Naba Raj Lamsal

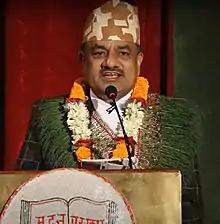
Lamsal delivering his Madan Puraskar acceptance speech (2022)

Dr. Naba Raj Lamsal (born 23 July 1969) is a Nepalese poet, radio journalist, and government official. He is a director of program division of Radio Nepal. He started his poetry journey in 1984, publishing his first poem in Arunodaya paper titled "Bandana".